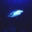
Label: shark